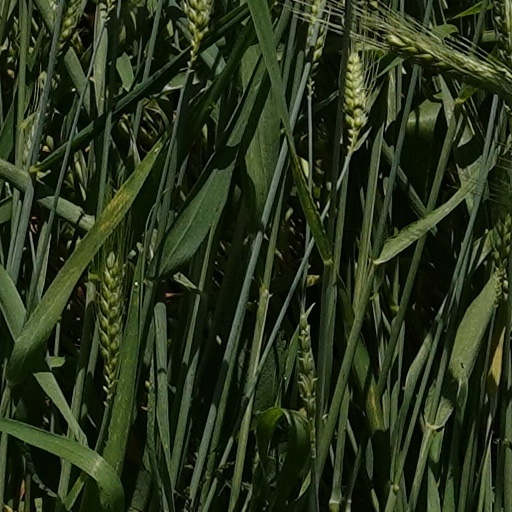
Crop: wheat